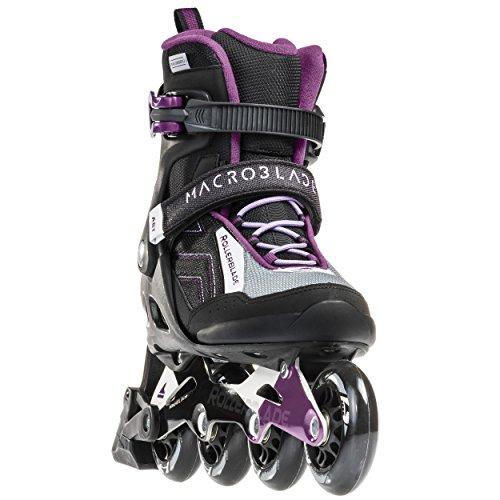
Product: Rollerblade Macroblade 80 ABT Women's Adult Fitness Inline Skate, Black and Purple, Performance Inline Skates
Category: Sports & Outdoors | Outdoor Recreation | Skates, Skateboards & Scooters | Inline & Roller Skating | Inline Skates
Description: Great Condition.
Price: $249.99
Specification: Shipping Information: View shipping rates and policies|ASIN: B073QQSCJC|    #126    in Inline Skates